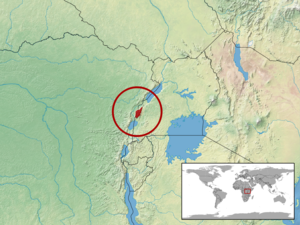
Panaspis helleri est une espèce de sauriens de la famille des Scincidae.